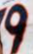
Number: 9